COVID-19 pandemic in Asturias

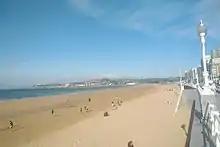
San Lorenzo beach, in Gijón, on 30 May 2020.

Asturian beaches re-opened after the quarantine on 25 May, as part of the start of Phase 2. Town councils passed new ruling to avoid infections and requested the central Government support for the new expenses that the upkeep of the beaches would generate. After the high attendance during the first days, as temperature went over 30 °C, the coastal municipalities prepared steps to avoid crowds and reduce the likelihood of a new outbreak.